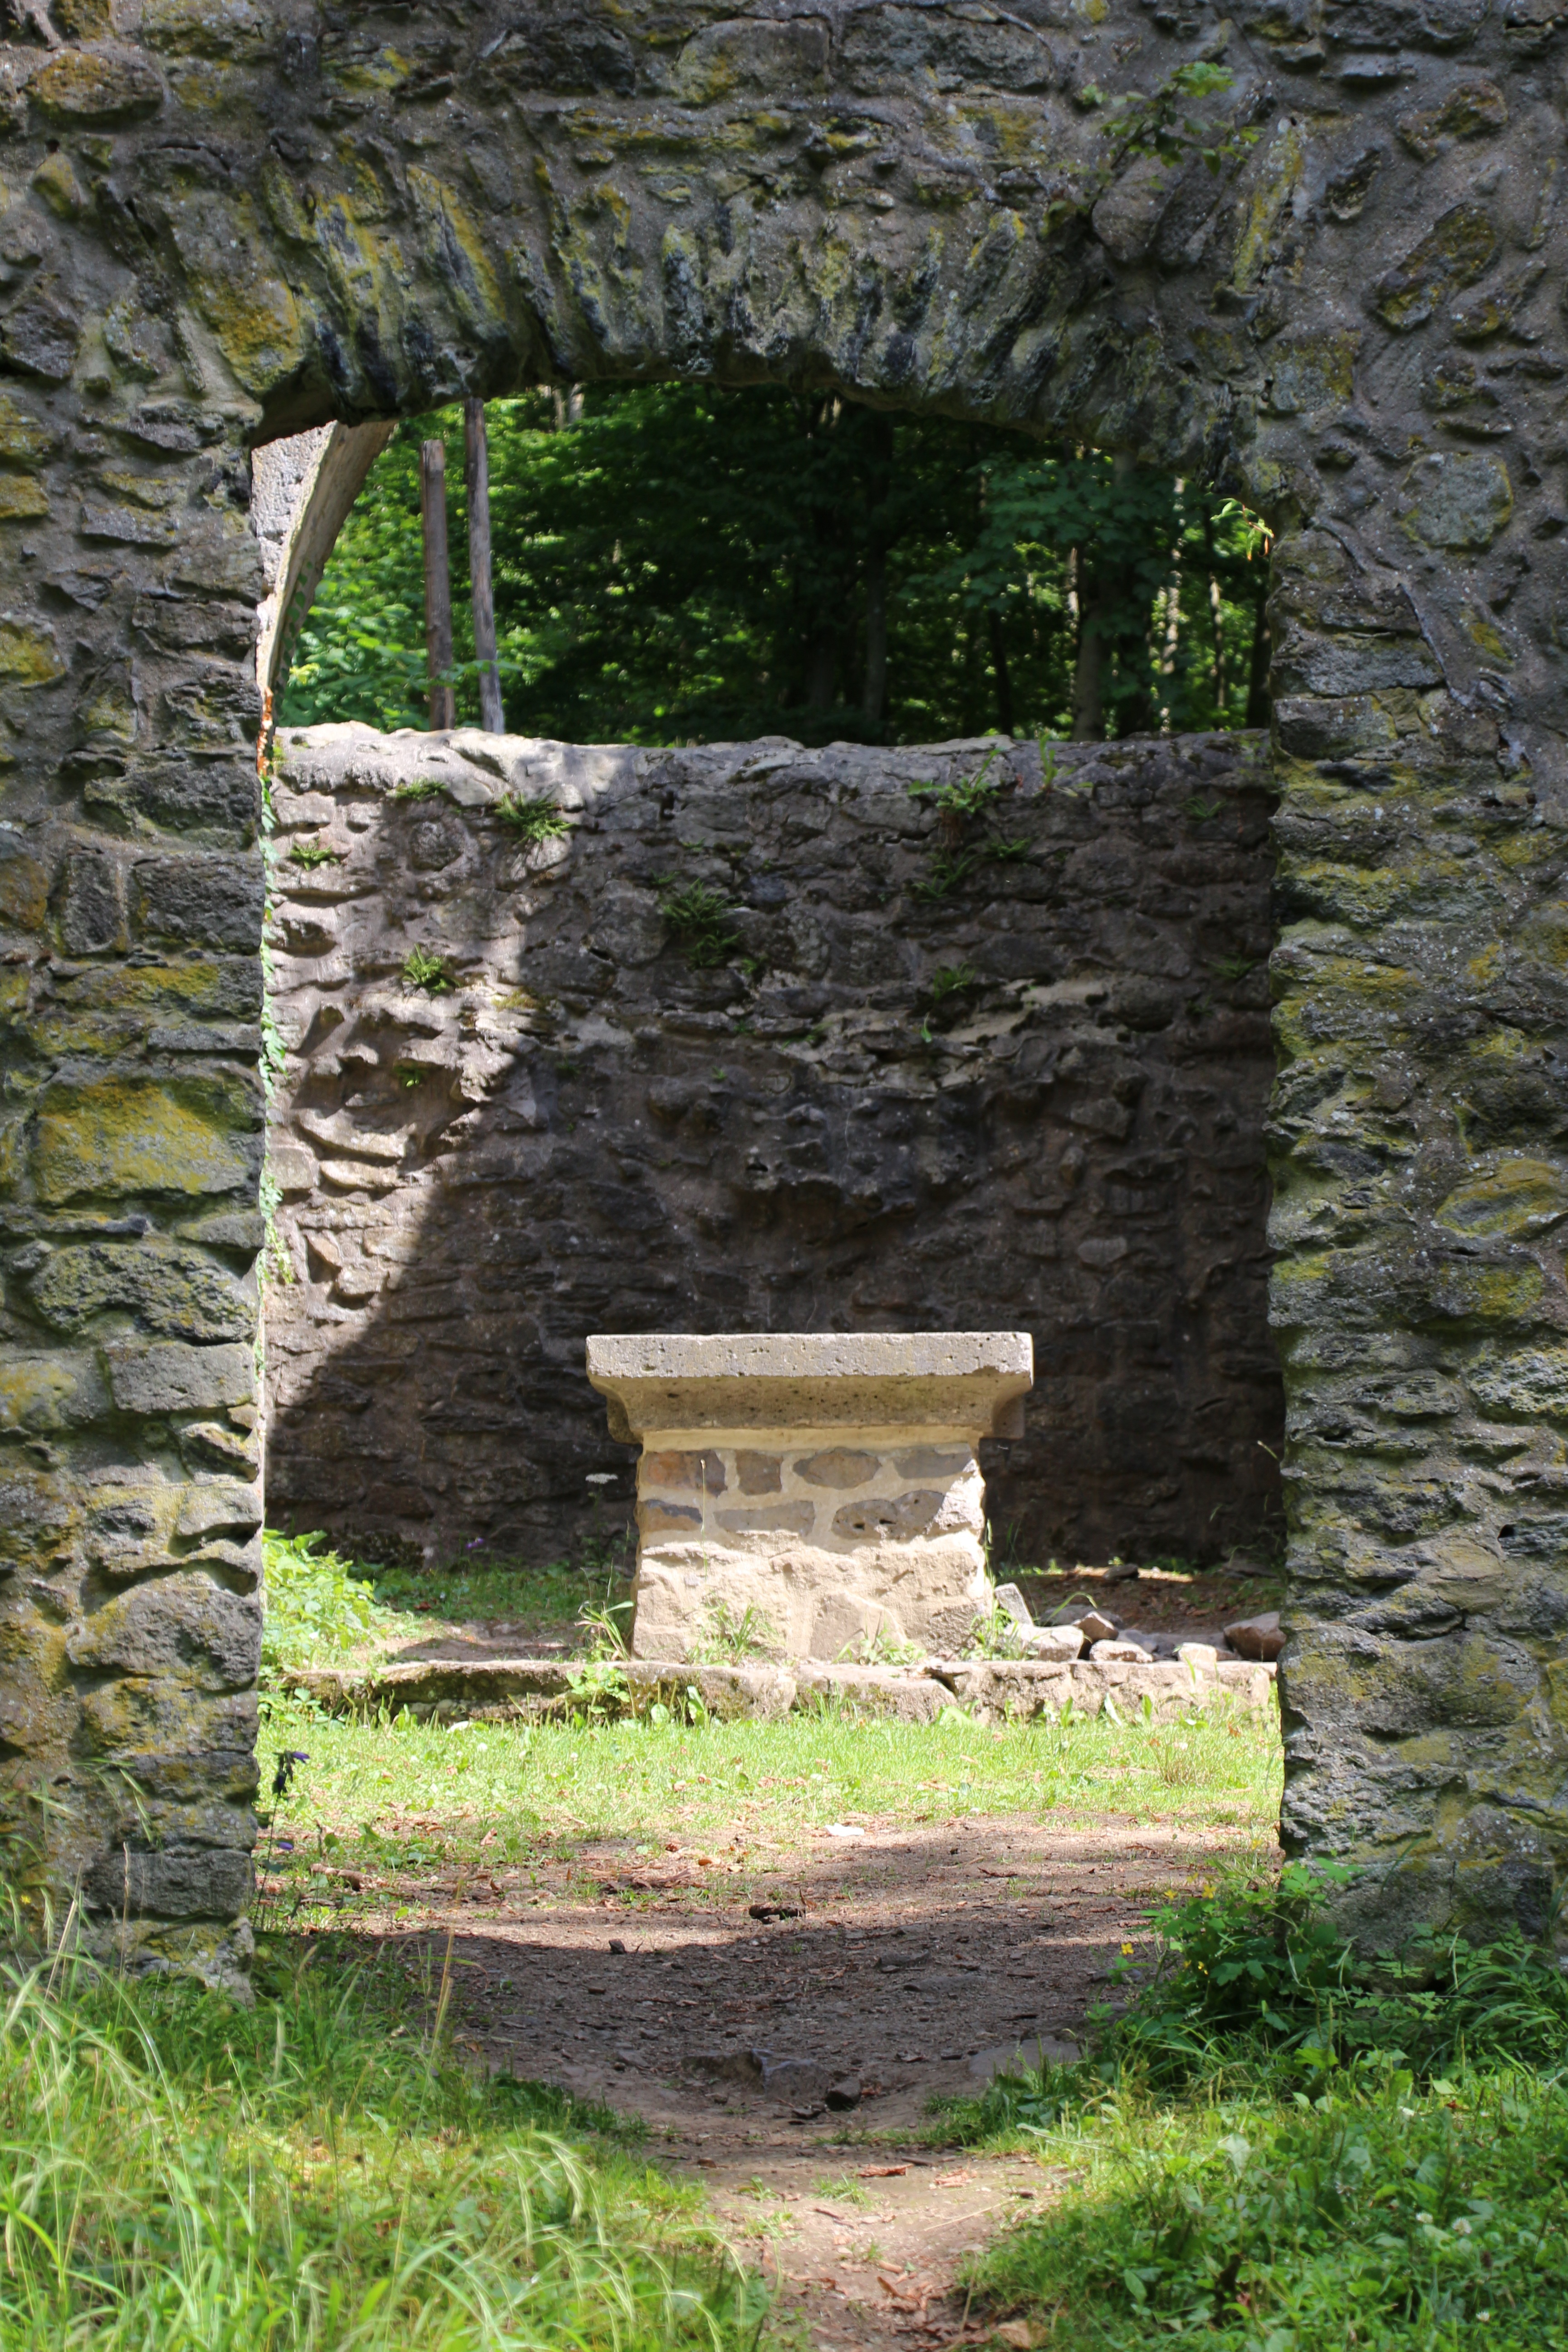
rock, light, building, wall, shadow, church, ruin, temple, altar, ruins, rural area, archaeological site, ancient history